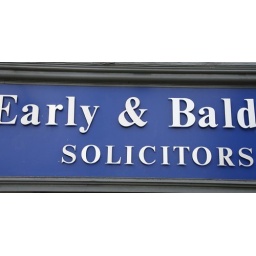
A notice in the window below this sign stated &amp;quot;Firm Solicitors&amp;quot;. So, no messing with these guys!